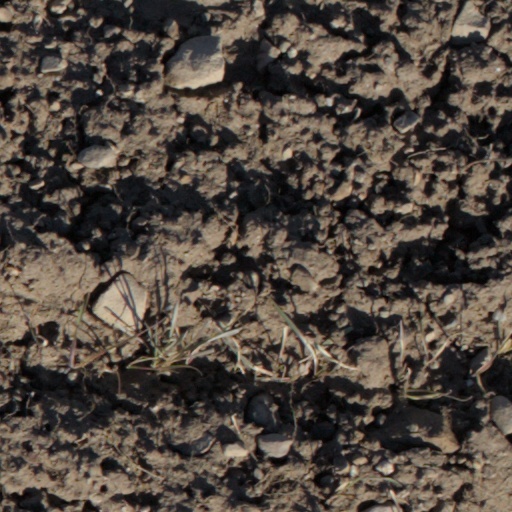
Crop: wheat